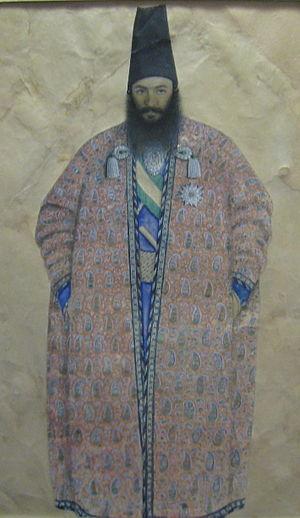
Abû'l-Hasan Khan Ghaffari Kashani, aussi connu comme Sani ol Molk était un peintre iranien, également peintre miniaturiste, peintre laqueur et illustrateur de livres.
Le mot arabe vizir, désigne un fonctionnaire de haut rang, ayant un rôle de conseiller ou de ministre auprès des dirigeants musulmans.